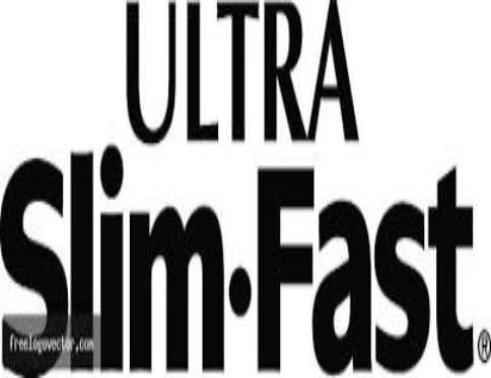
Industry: Food